Pulilan

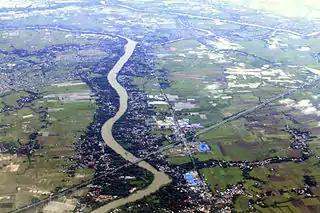

Pulilan is politically subdivided into 19 barangays, as shown in the matrix below. Each barangay consists of puroks and some have sitios.